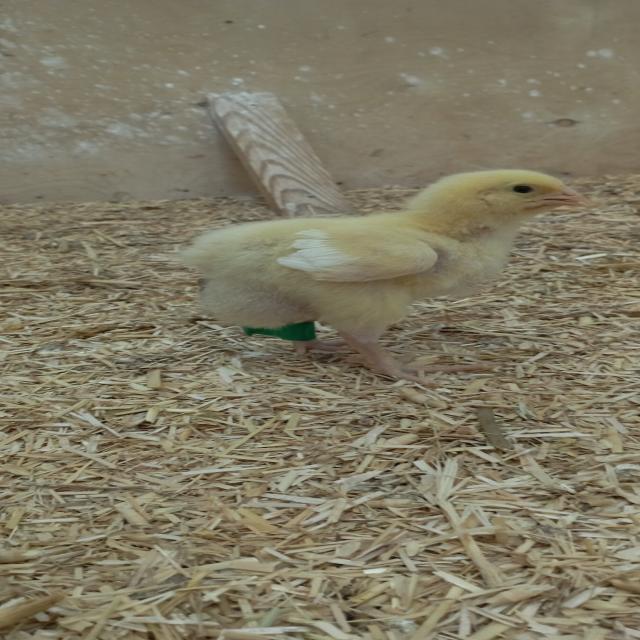
Weight: 236 g